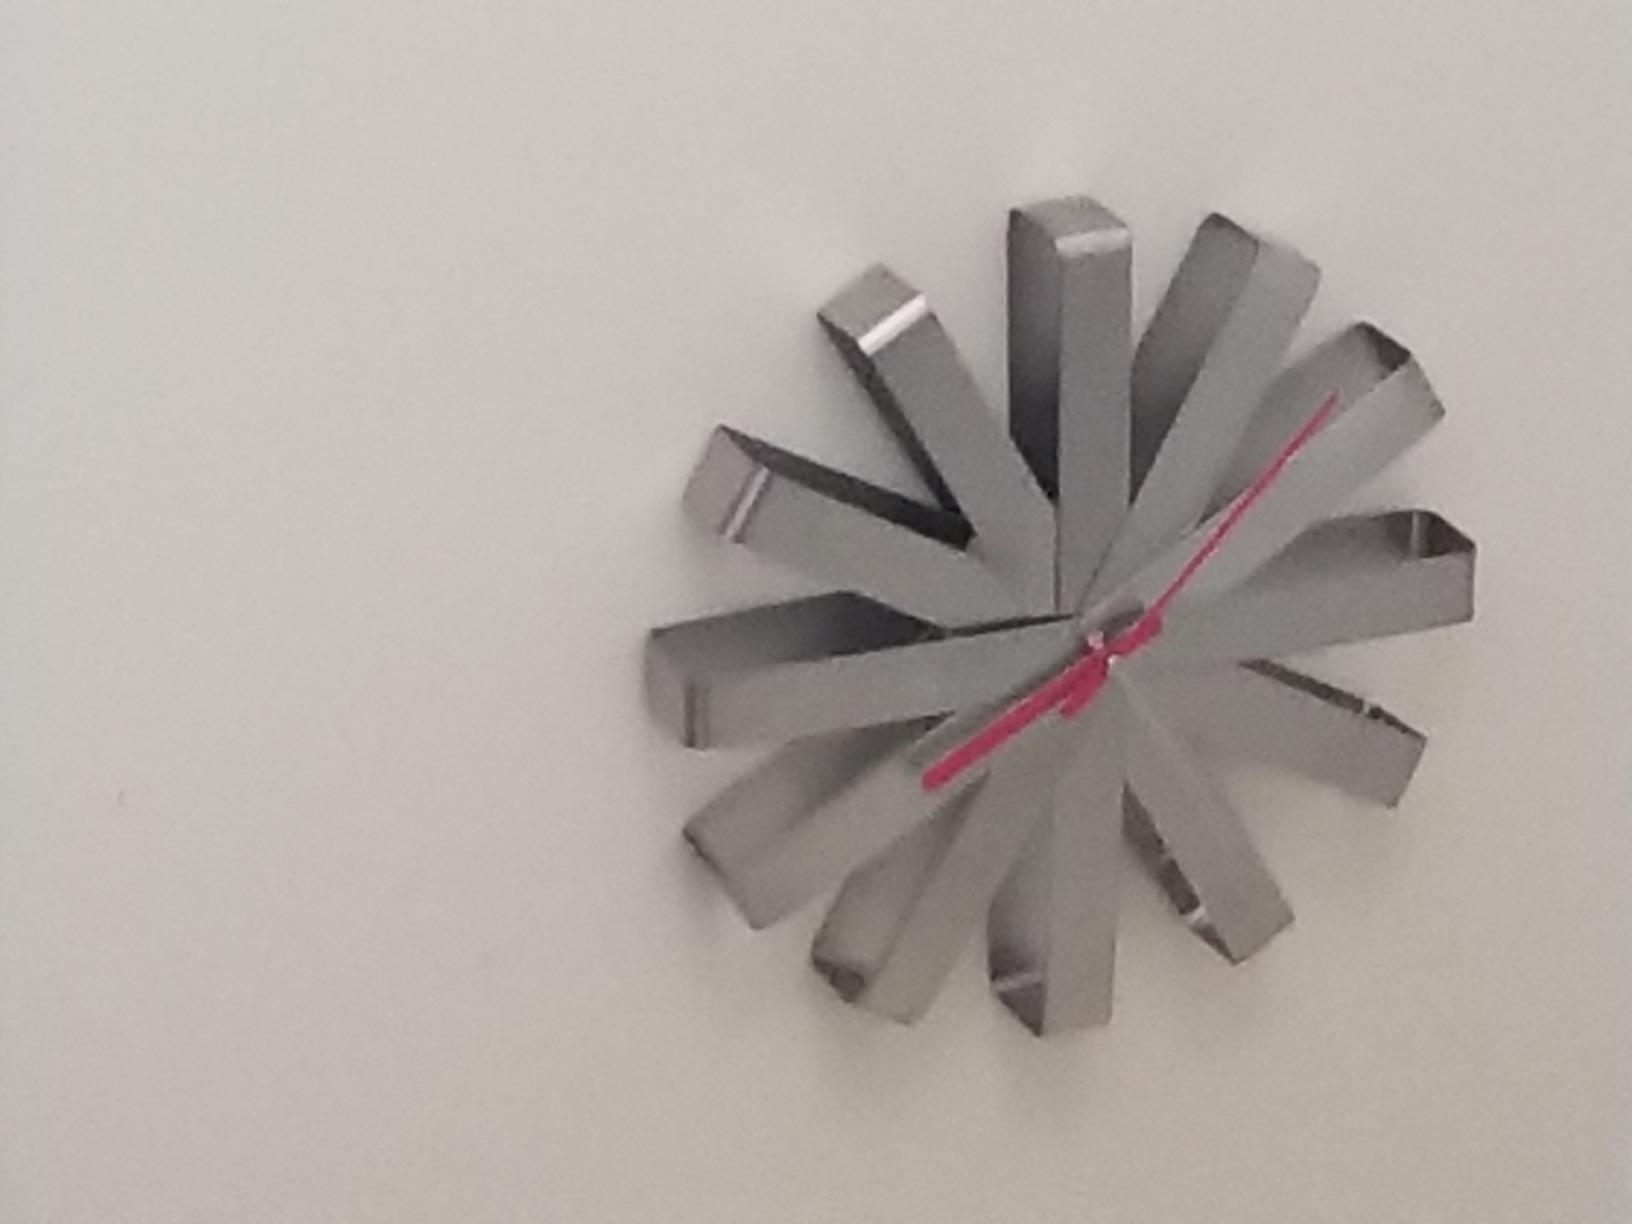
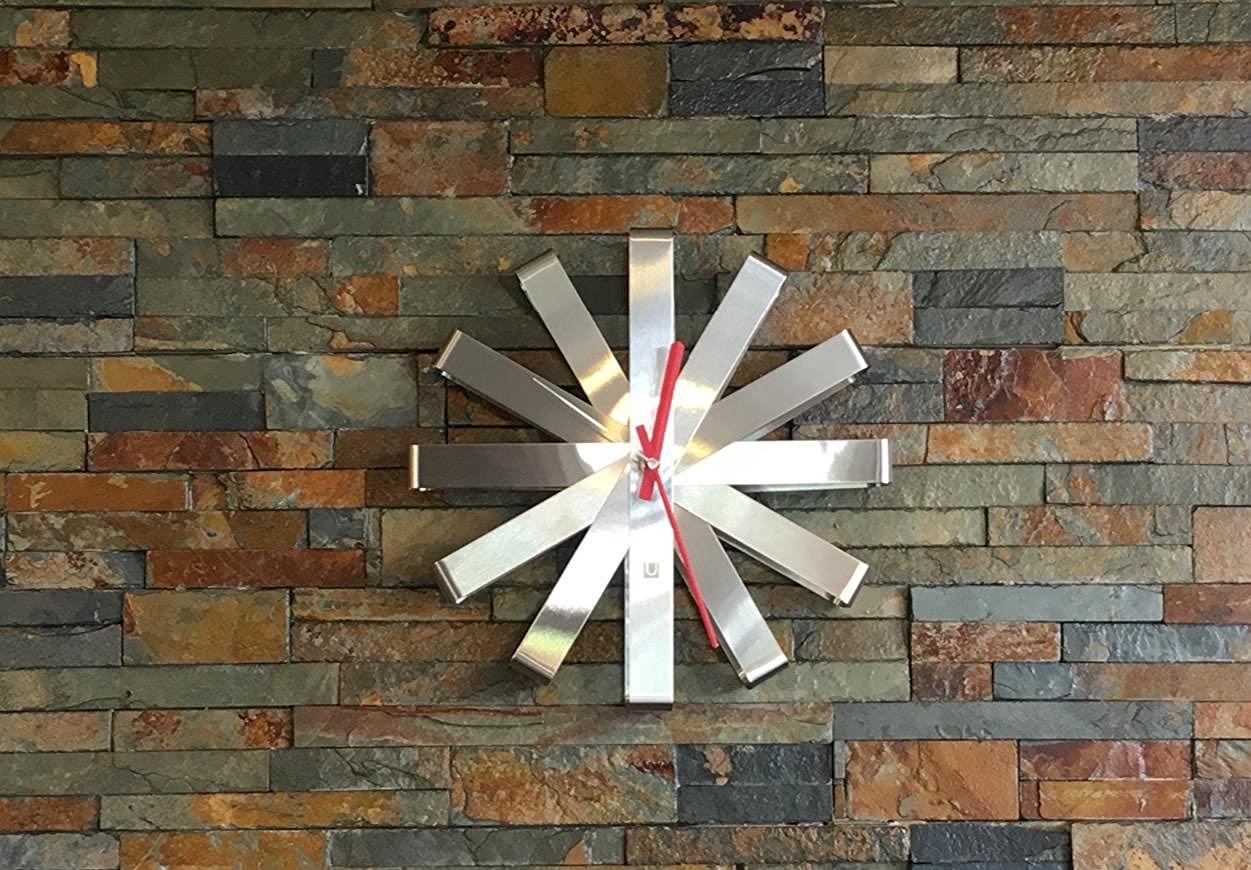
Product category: clock
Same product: yes